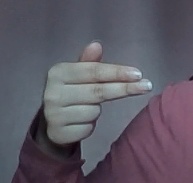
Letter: ghain